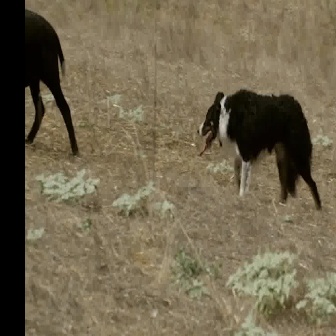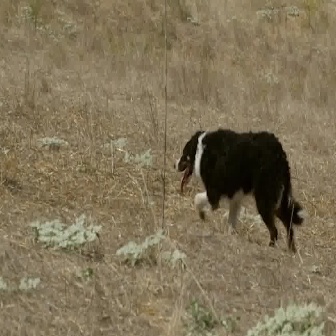
  Please identify the target specified by the bounding box [195,86,323,214] in the first image and locate it in the second image. Return the coordinates in [x_min,y_min,x_max,y_max] format.
Answer: [170,124,304,257]